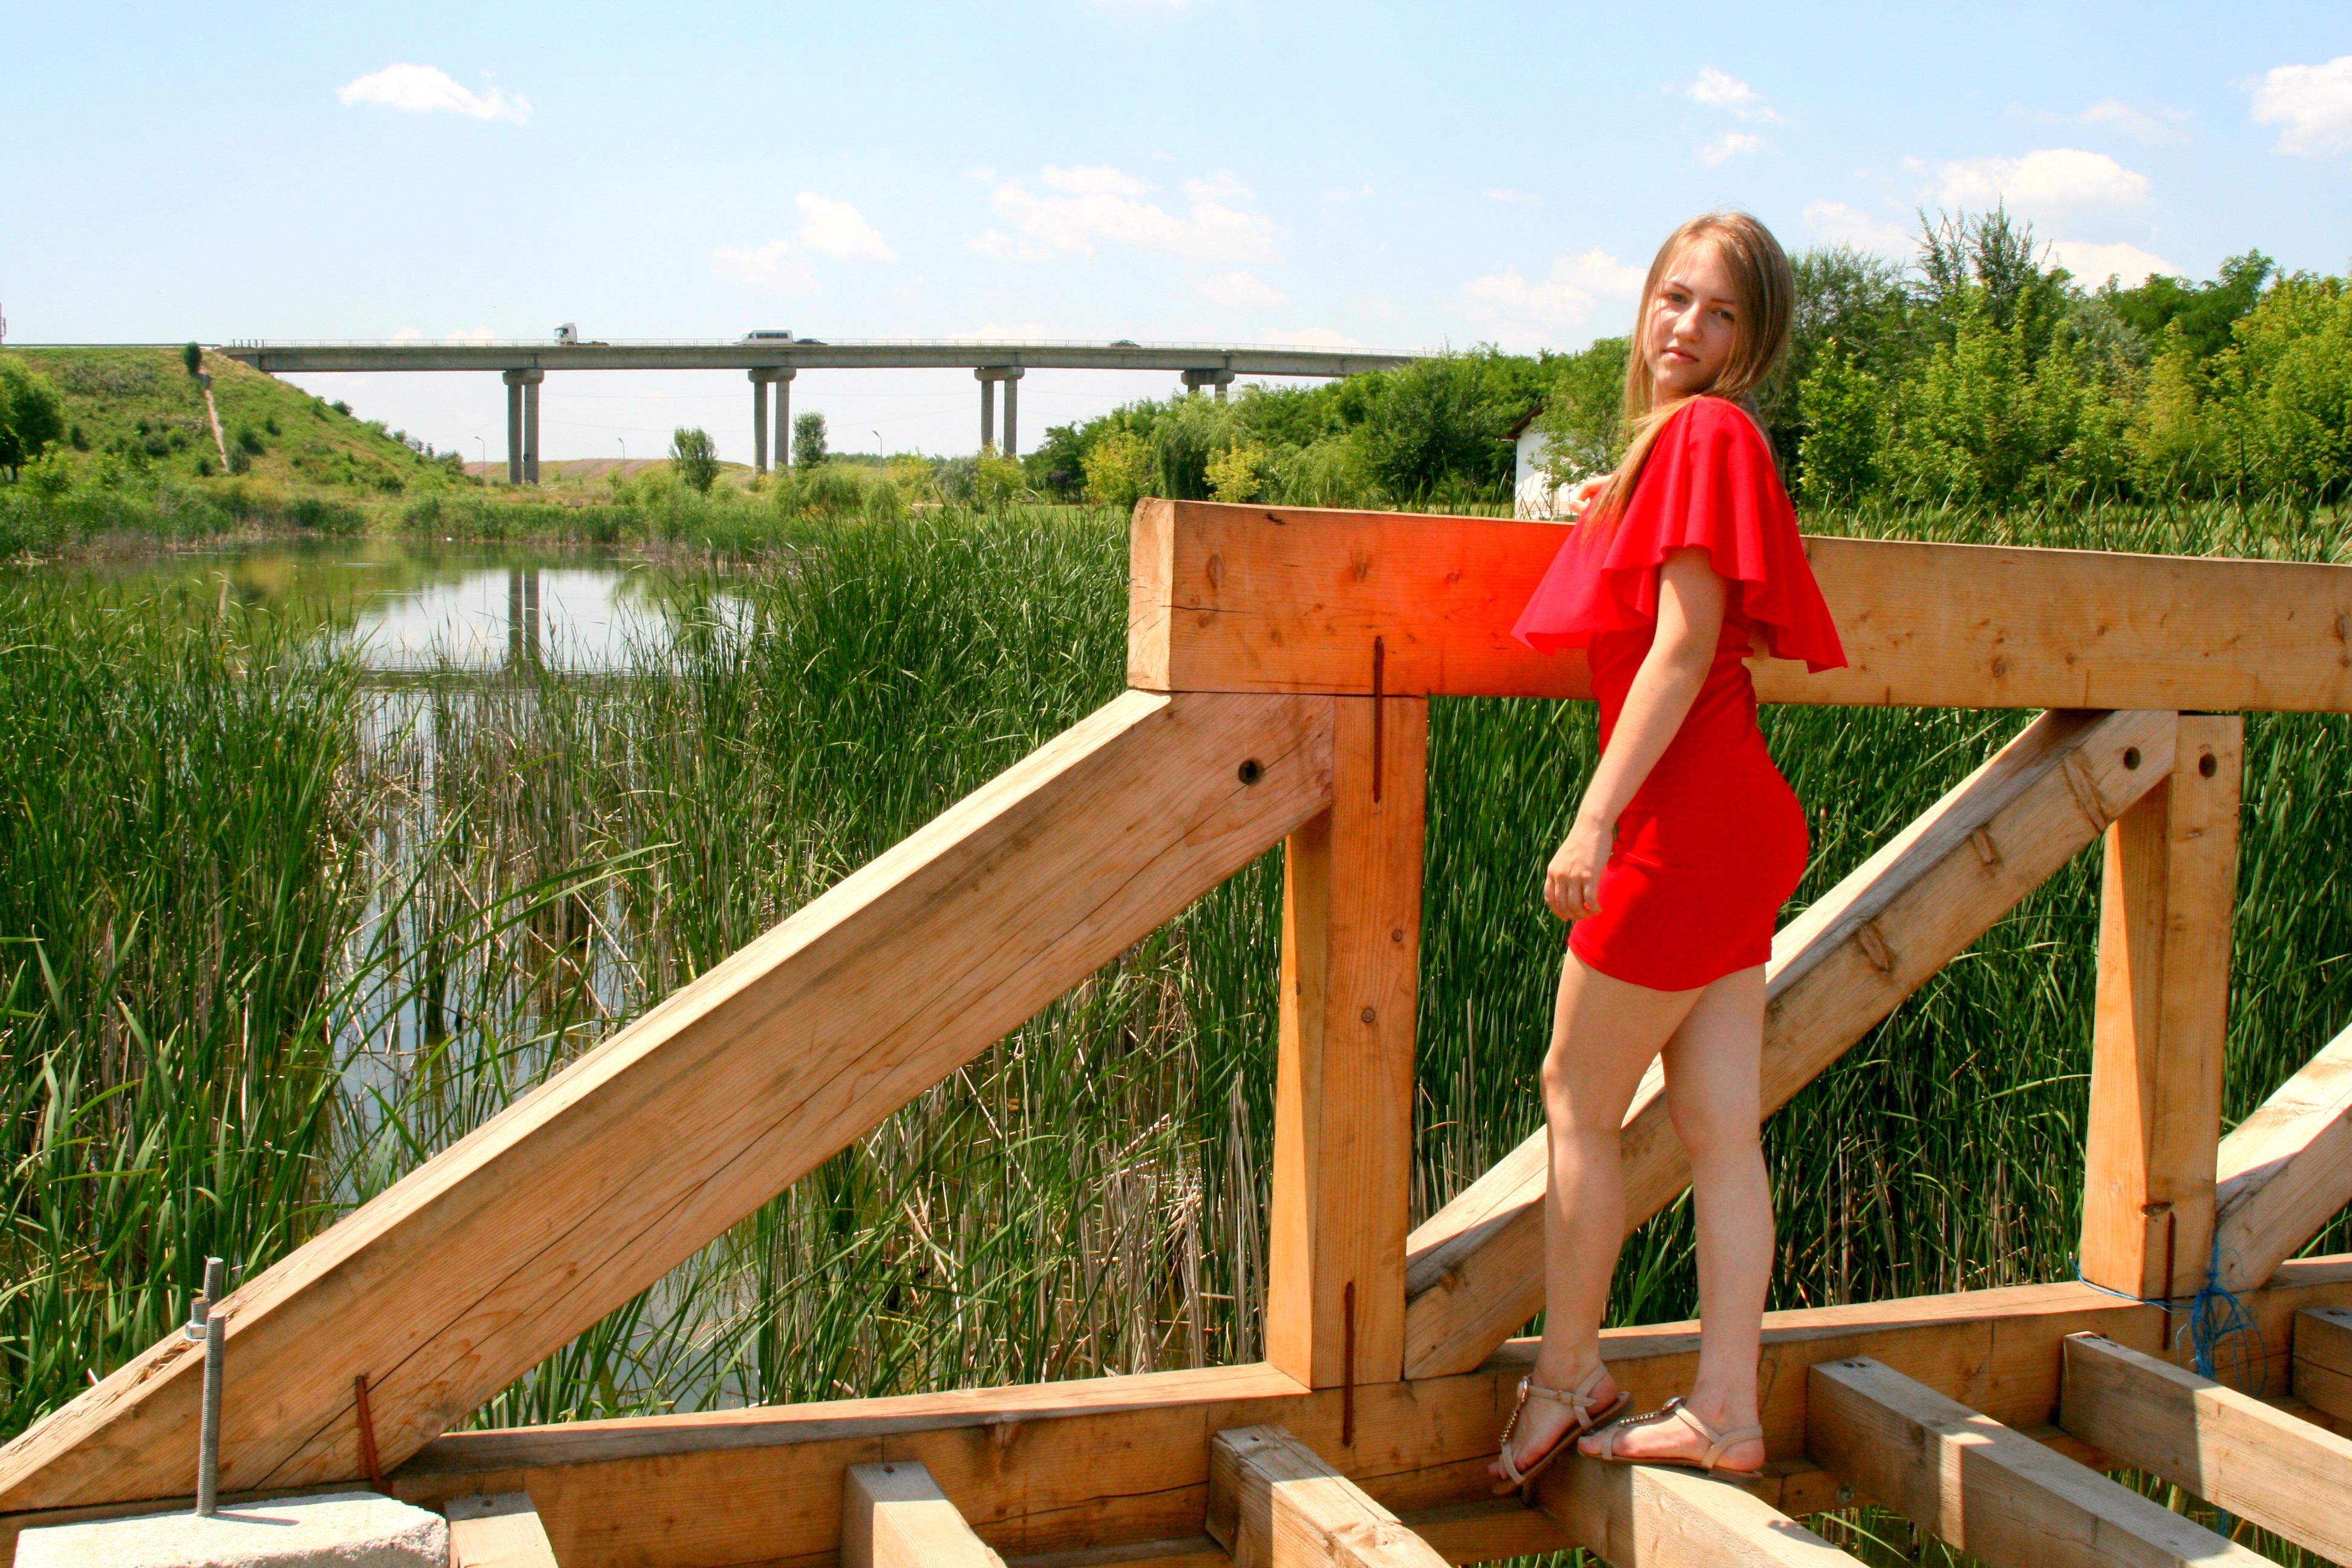
girl, bridge, play, vacation, portrait, leisure, playground, beauty, red dress, blond hair, outdoor play equipment, playground slide